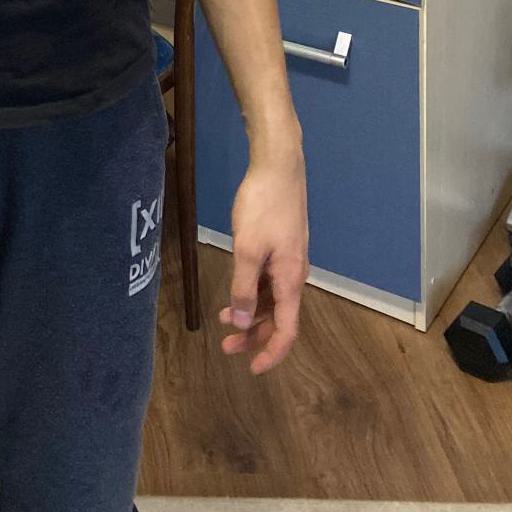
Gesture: no_gesture